Clothespin

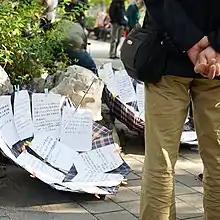
Matchmaking in China, using clothespins and umbrellas

Clothespins were further enhanced by the invention of stainless steel clothespins that do not rust or decay with outdoor use. Rather than using a torsion spring that often twists, causing the clothespin to fall apart, they rely on a strong, trapped, compression spring that results in a stronger grip.